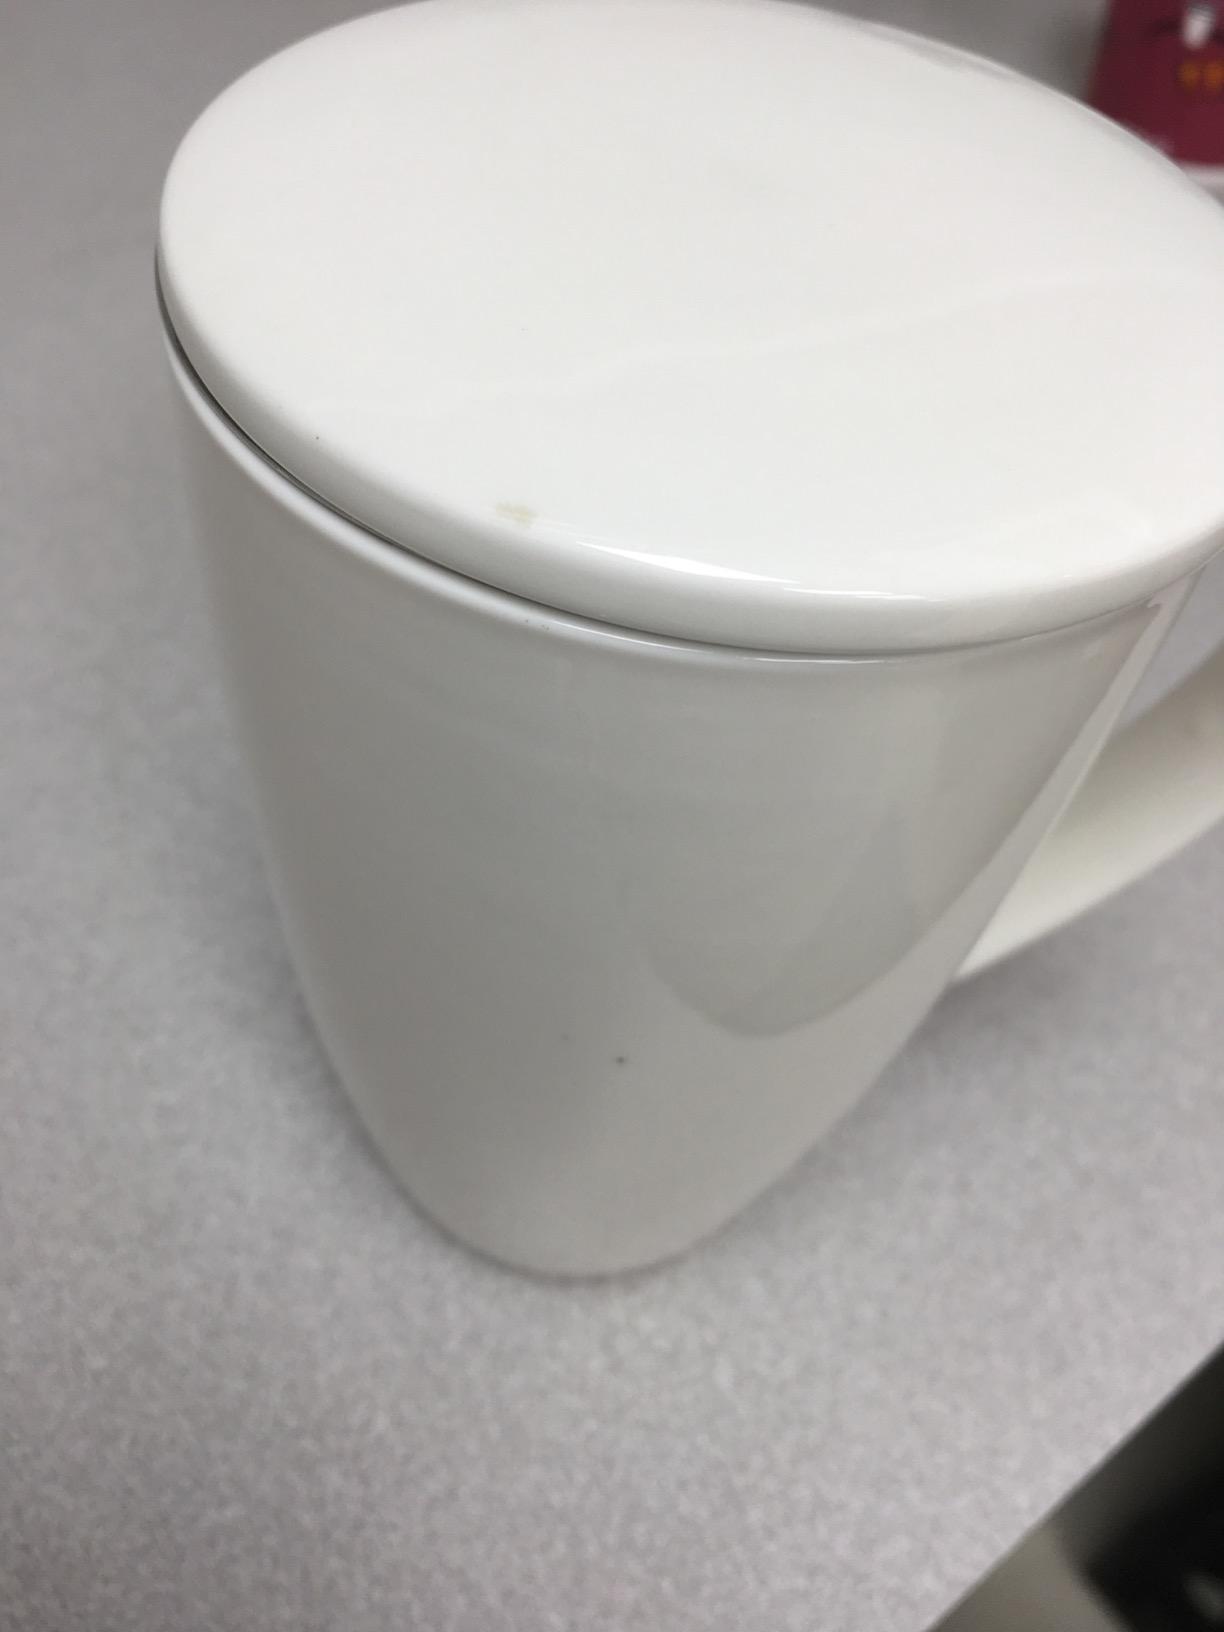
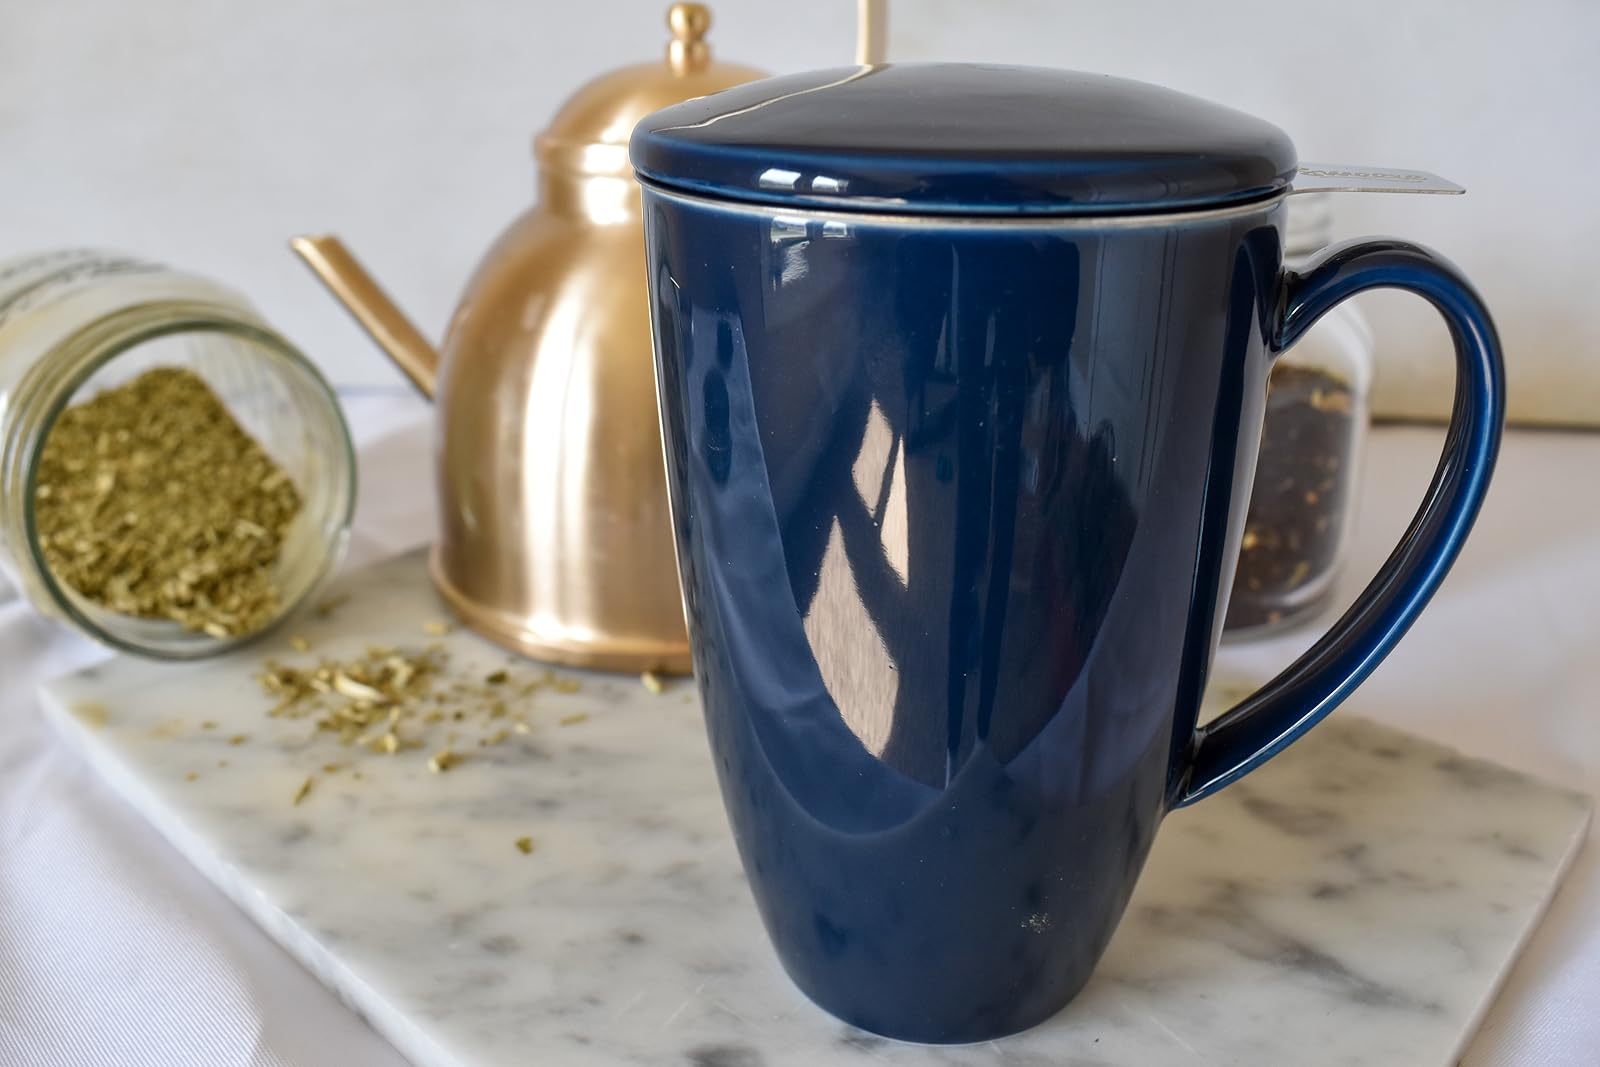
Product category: items_mug
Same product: no